Postage stamps and postal history of the Falkland Islands Dependencies

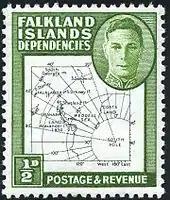
A 1946 stamp of the Falkland Islands Dependencies

The first stamps specifically for the Falkland Islands Dependencies were issued in 1944 and consisted of overprints on stamps of the Falkland Islands for Graham Land, South Georgia, the South Orkneys and the South Shetlands.